Weeds on Fire

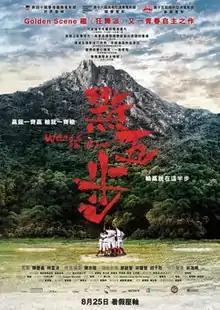
Film poster

Weeds on Fire (literally "half a step") is a 2016 Hong Kong film adapted from the true story of the Shatin Martins, the first baseball team from Hong Kong to win a league. The film is directed by Steve Chan Chi-fat and stars Liu Kai-chi, Lam Yiu Sing and Tony Wu. The film was released on 25 August 2016.